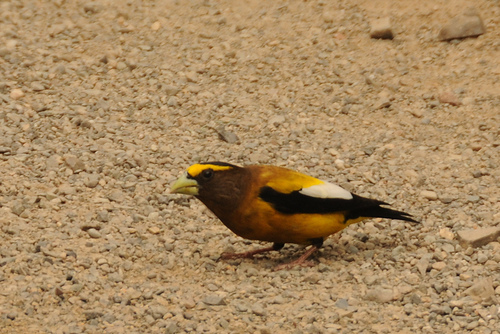
the beak is wide, curved downward and pale yellow, the crown and head is black with a yellow superciliary, the back is yellow and brown and the wings are black and white.
this bird has a brown head with a yellow patch above the eye, a yellowish body, and black wings with a patch of white on the top of the wing.
this is a yellow bird with a black and white wing and a yellow eyebrow.
a small bird with a dark yellow head and bright yellow nape, with yellow body, black wings with white on top wings.
this bird has a brown belly and breast with a yellow crown and short pointy bill.
this short-legged, small bird had a bright yellow eyebrow, black wings, a long tail, and a golden brown body.
this bird has wings that are black and white and has a yellow belly
this bird is yellow, white, and black in color, with a light yellow beak.
a remarkable bird with a very multicolored body: yellow bill, golden eyebrow, dark brown breast and throat, black secondaries; it's back is a mix of white, yellow, and white; both the feet and tarsus are pinkish.
this is a small bird, mostly shades of yellow in color, with black eyes, black wings and tail, bright yellow superciliary, and a pale green beak.
Species: Evening Grosbeak